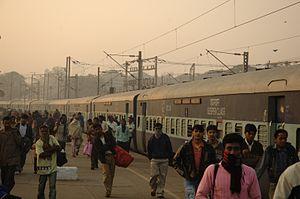
L'Uttar Pradesh est un État du nord de la République indienne. C'est l'État le plus peuplé du pays, avec environ 200 millions d'habitants.